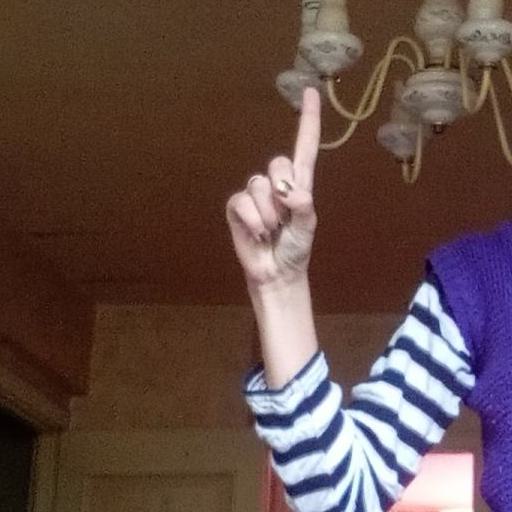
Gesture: one